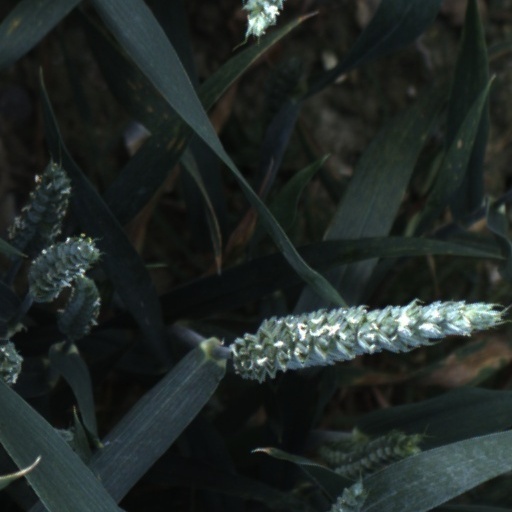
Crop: wheat